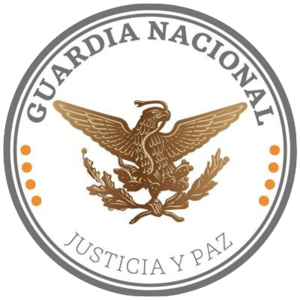
La guerre de la drogue au Mexique, aussi appelée la Guerre des cartels au Mexique, est un conflit armé où les cartels de la drogue s'opposent au gouvernement mexicain et les uns aux autres. Elle commence à impliquer massivement l'armée mexicaine à partir de décembre 2006, bien que celle-ci ait été utilisée dans la lutte contre le trafic des stupéfiants antérieurement.
La Garde nationale du Mexique est une institution armée de nature civile, chargée des mêmes missions que la police nationale des États-Unis mexicains, en garantissant la sécurité publique au nom de l’État fédéral.